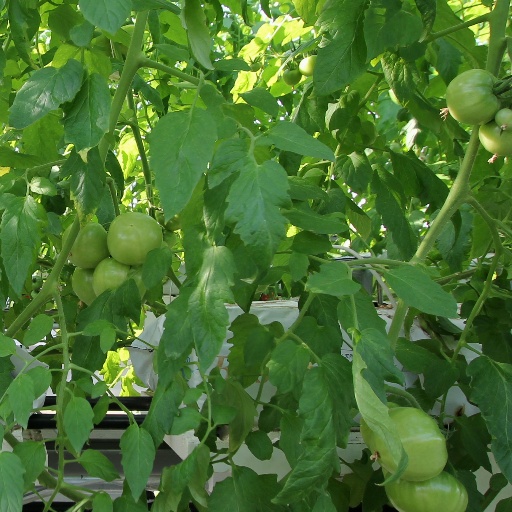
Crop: tomato